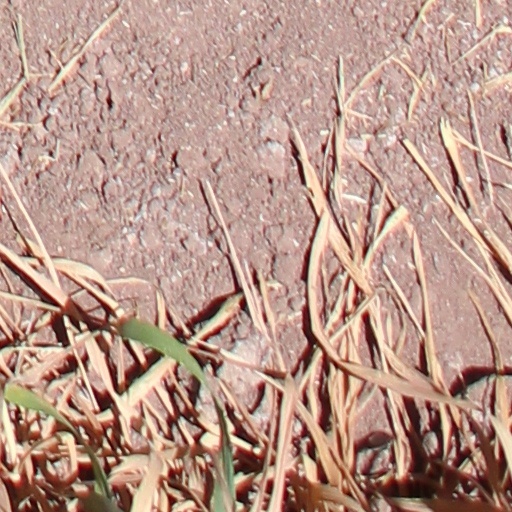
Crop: wheat